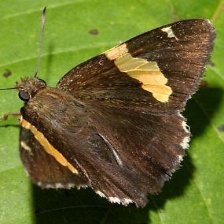
Species: GOLD BANDED